Hamburg, New York

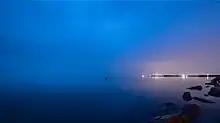
Evening view of Buffalo from Bayview Road in Hamburg. Steel Winds Urban Wind Farm can be seen in the distance.

According to the United States Census Bureau, , of which is land and , or 0.07%, is water.